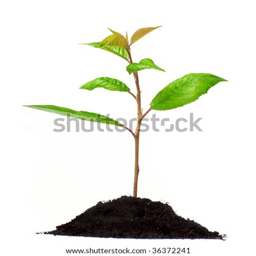
young green plant on a white background